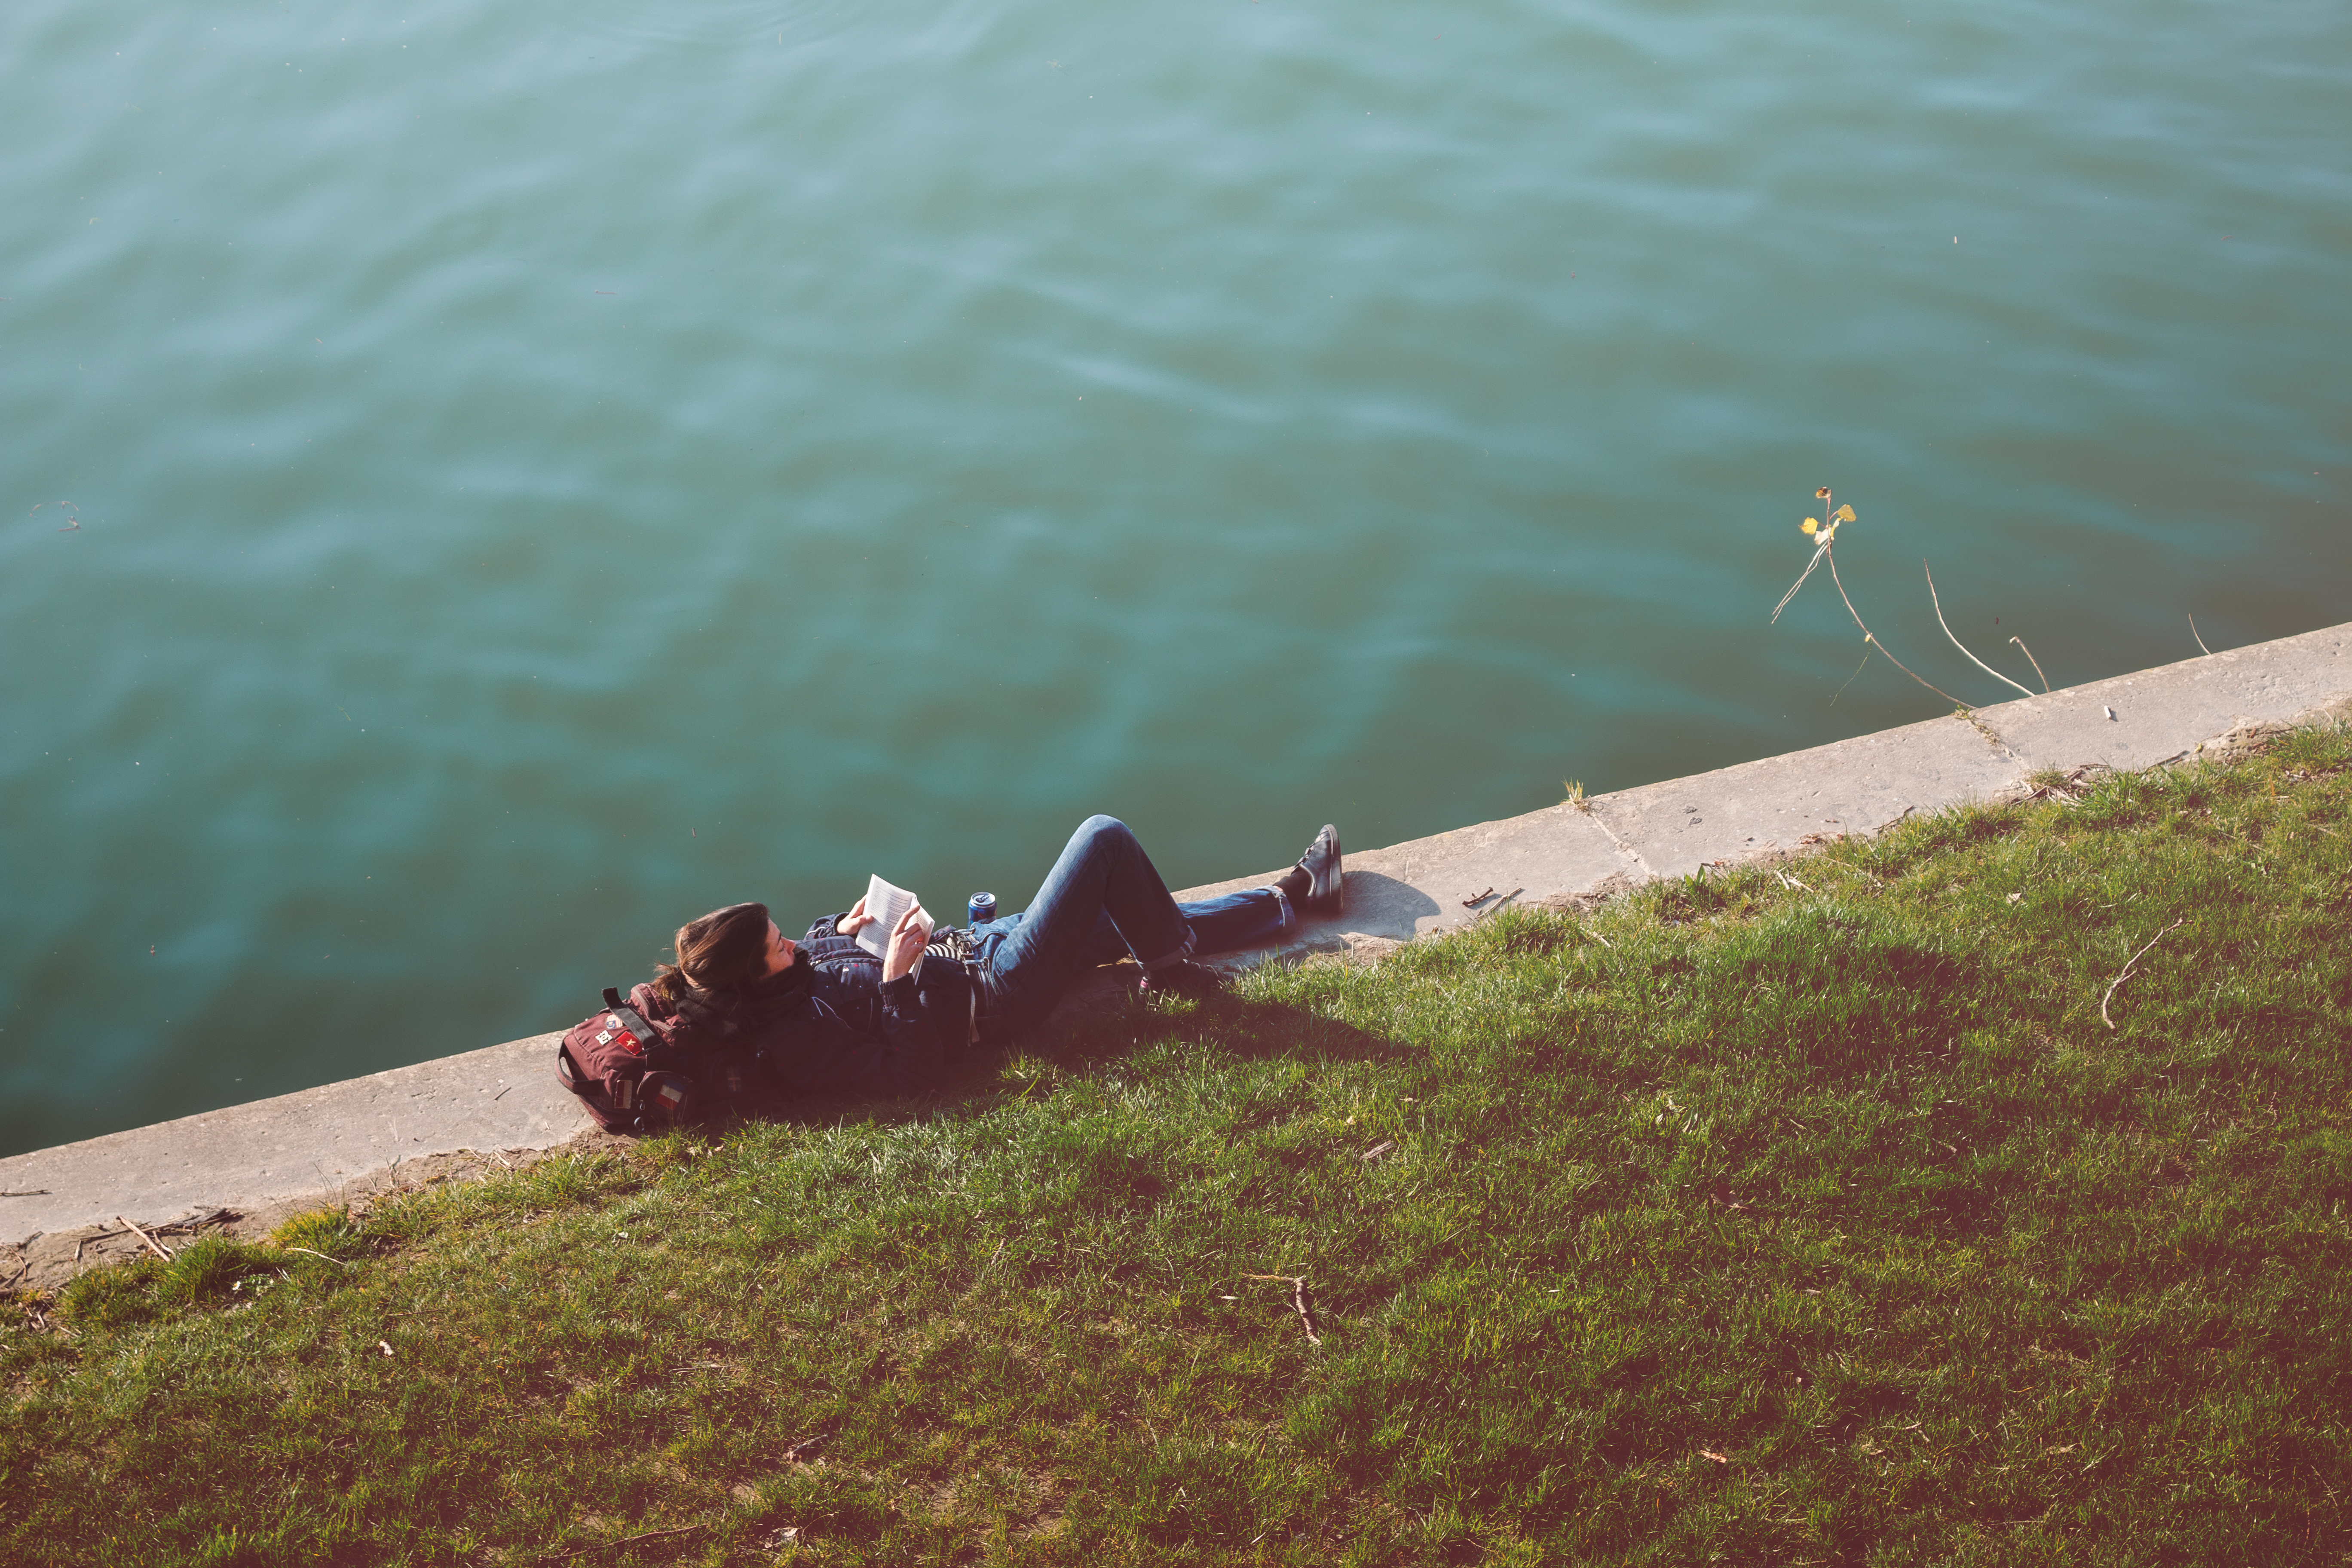
sea, coast, water, nature, grass, sand, book, person, girl, lawn, shore, wave, lake, backpack, reading, female, reflection, bag, reservoir, lady, terrain, relaxing, laying, women, resting, wa, ter, 5 euro bill